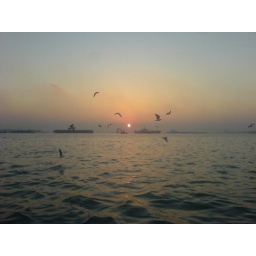
bunch of seagulls flying around my boat to get food in bahrain.